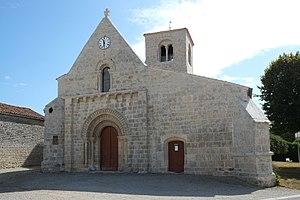
Église Saint-Pierre et Saint-Paul Blanzac-lès-Matha Charente-Maritime france
Les églises de la Charente-Maritime présentent une grande diversité, d'une commune à une autre, et se distinguent par des styles et des périodes de construction différentes. De nombreux édifices témoignent cependant de l'épanouissement, aux XIᵉ et XIIᵉ siècles d'une forme d'art roman spécifique, appelée art roman saintongeais, caractérisée par une simplicité des formes et un décor sculpté, souvent très riche.
Blanzac-lès-Matha est une commune du Sud-Ouest de la France située dans le département de la Charente-Maritime.